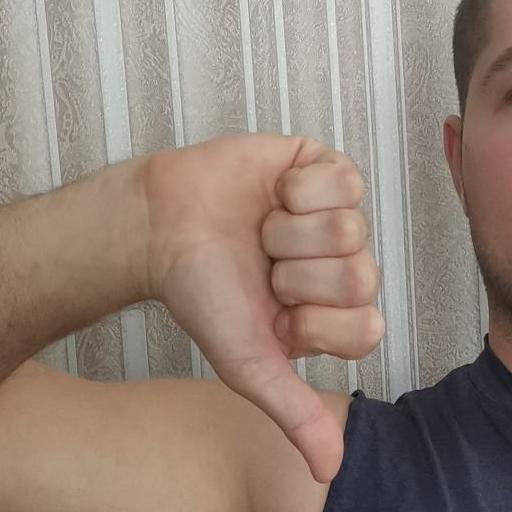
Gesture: dislike